Kurt Wenner

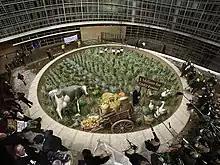
1 Million Signatures

Wenner was born in Ann Arbor, Michigan in 1958, but grew up in Santa Barbara, California. He attended Rhode Island School of Design and ArtCenter College of Design in California. While at ArtCenter he was recruited to work for NASA at the Jet Propulsion Laboratory, creating conceptual art.